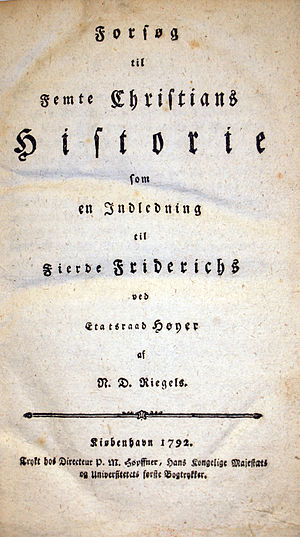
Forsøg til Femte Christians Historie
Titelbladet til Niels Ditlev Riegels' Forsøg til Femte Christians Historie som en Indledning til Fierde Friderichs ved Etatsraad Høyer fra 1792.
Titelbladet til Niels Ditlev Riegels' Forsøg til Femte Christians Historie som en Indledning til Fierde Friderichs ved Etatsraad Høyer fra 1792.
Forsøg til Femte Christians Historie som en Indledning til Fierde Friderichs ved etatsraad Høyer er et historisk værk skrevet af Niels Ditlev Riegels og udgivet i 1792.